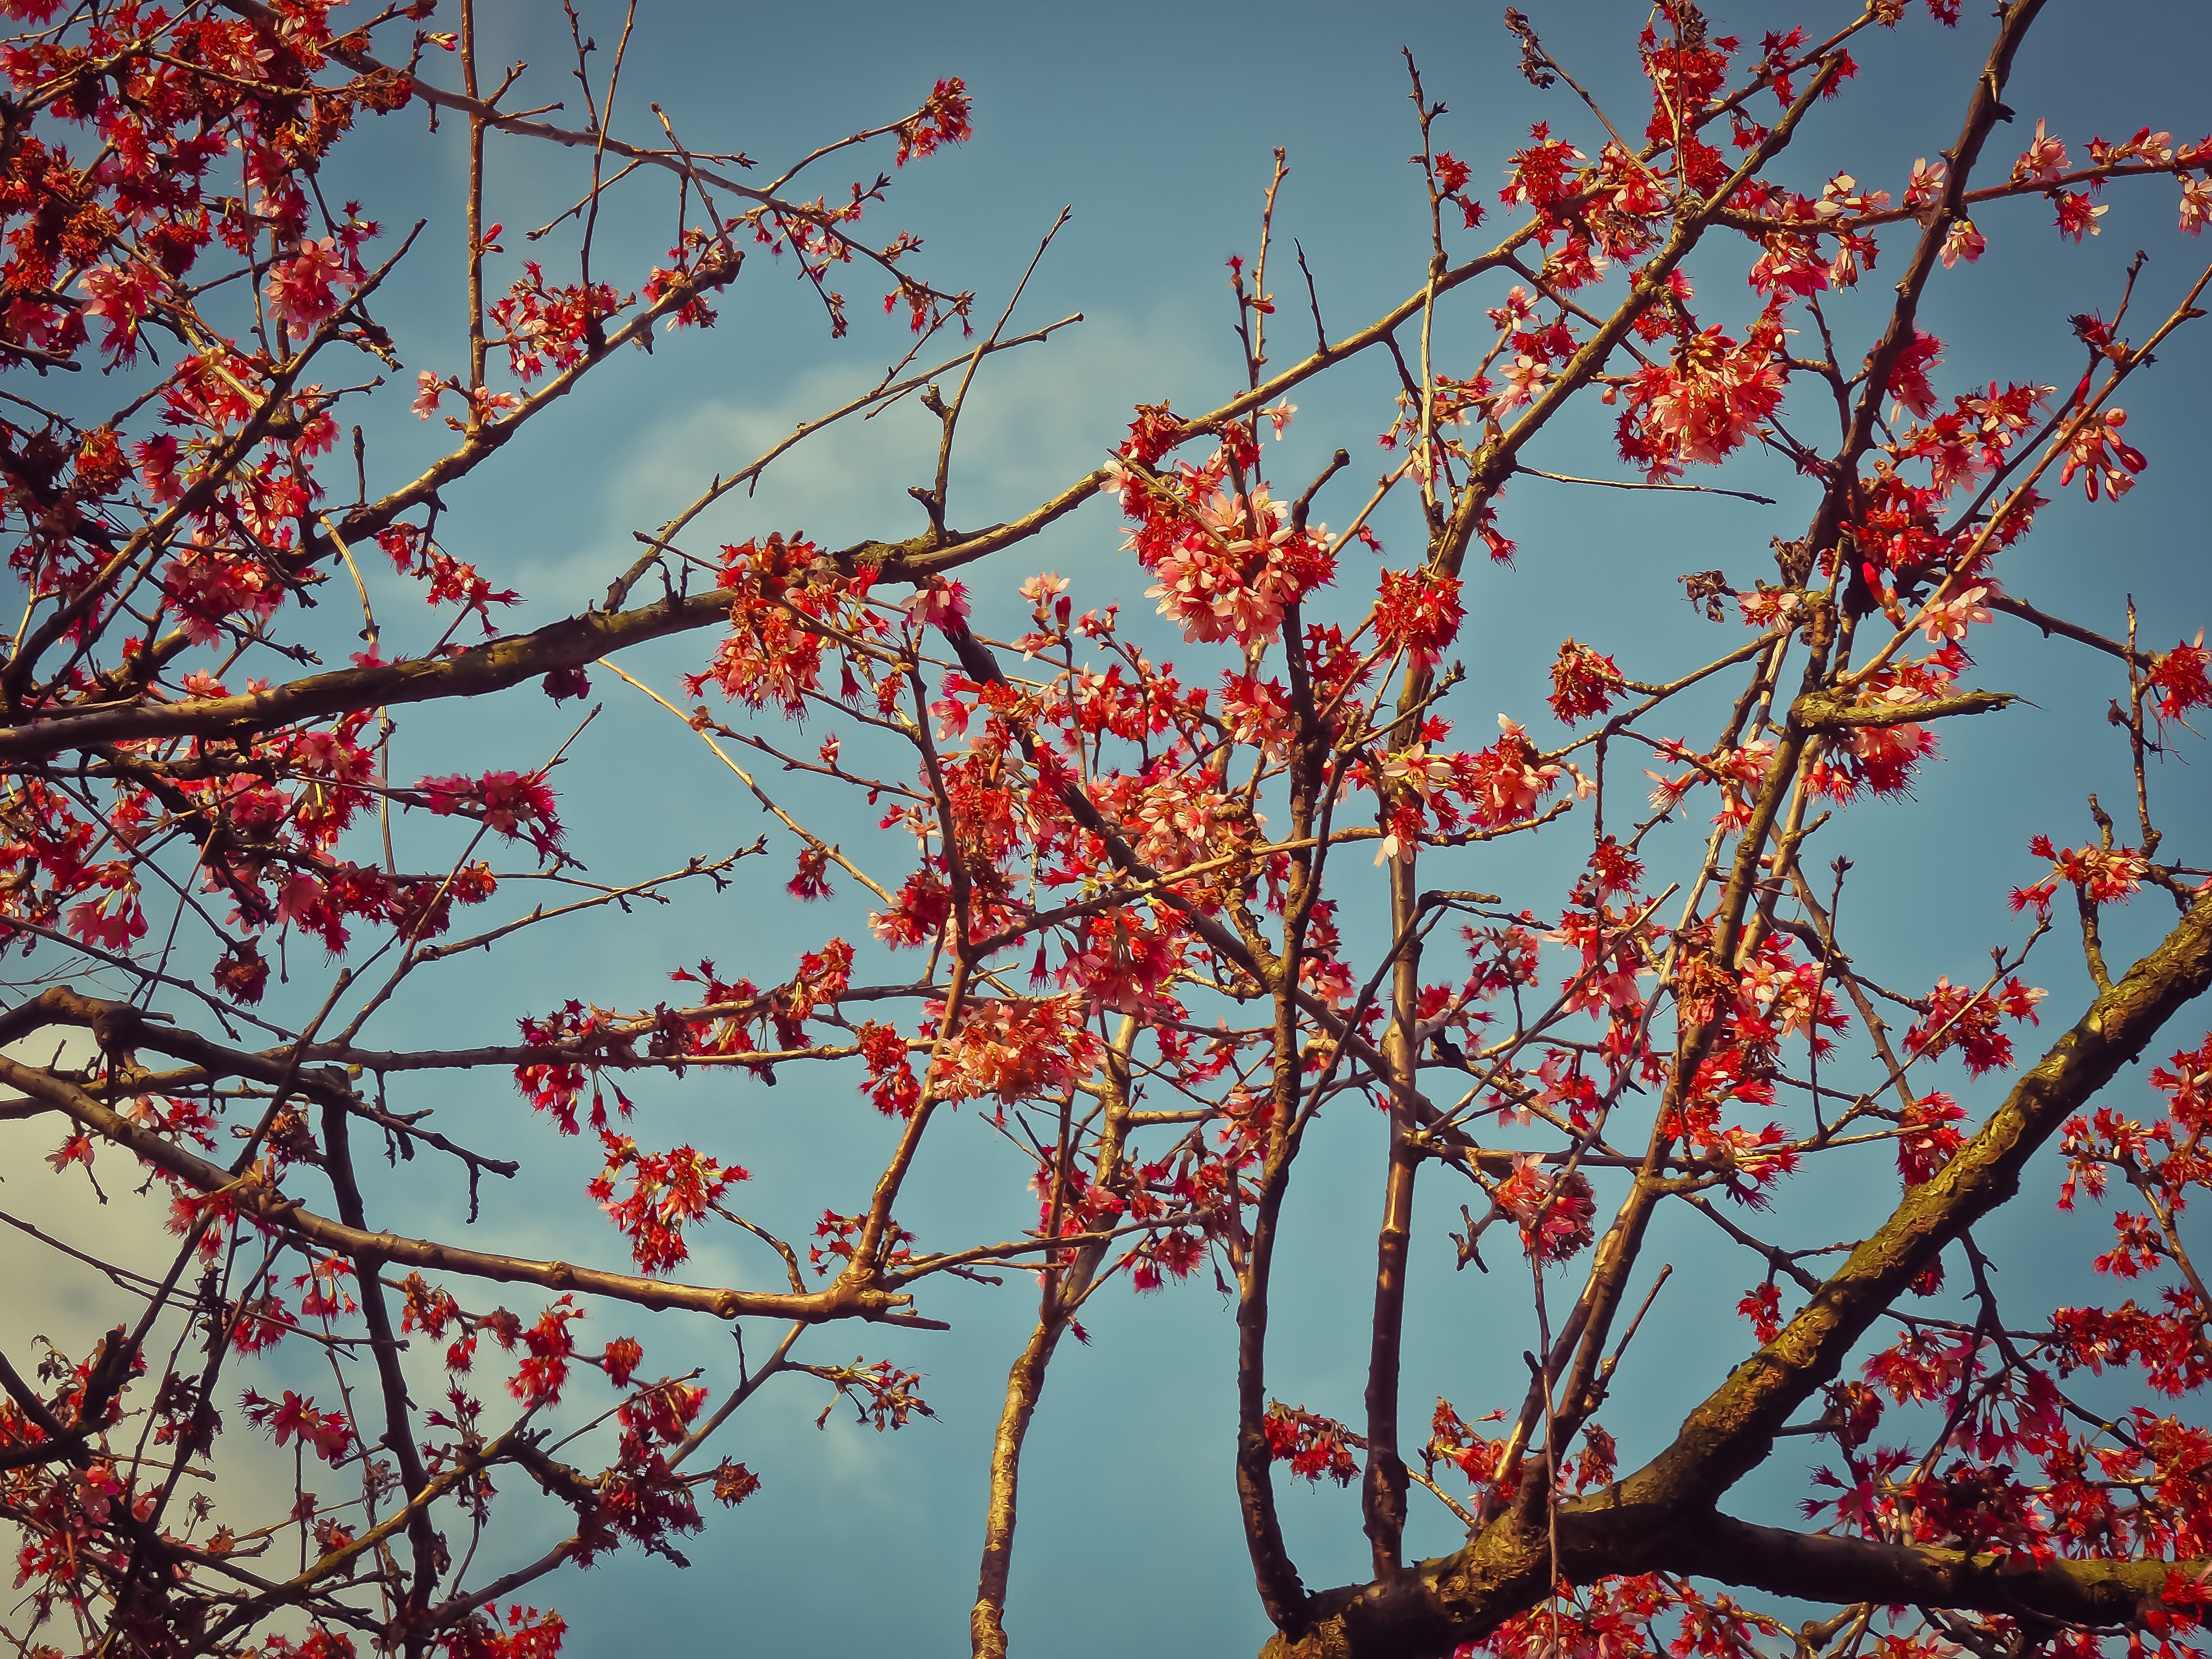
tree, branch, blossom, plant, leaf, flower, bloom, bush, spring, produce, autumn, botany, flora, season, cherry blossom, flowers, japanese kerrie